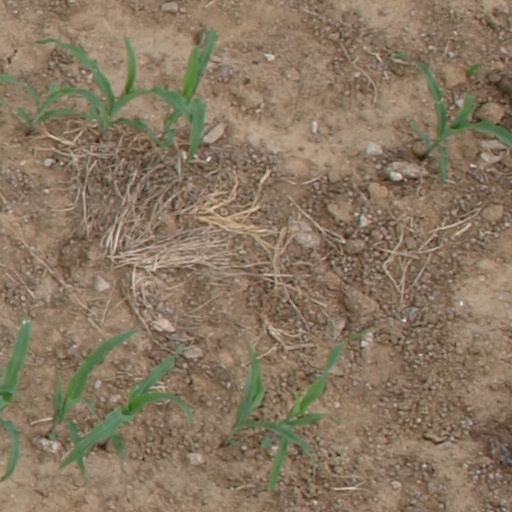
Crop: maize; corn